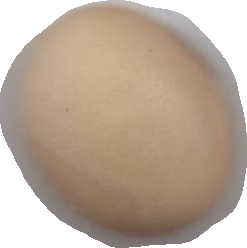
Variety: Anjasmoro